Indo-Greek religions

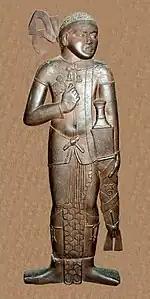
Indian relief of probable Indo-Greek king (Susan Huntington, "The art of ancient India"), with Buddhist triratana symbol on his sword. Barhut stupa, 2nd century BCE. Indian Museum, Calcutta (drawing).

At precisely the same time, right after the death of Menander, several Indo-Greek rulers also started to adopt on their coins the Pali title of "Dharmikasa", meaning "follower of the Dharma" (the title of the great Indian Buddhist king Ashoka was "Dharmaraja" "King of the Dharma"). This usage was adopted by Strato I, Zoilos I, Heliokles II, Theophilos, Peukolaos, Menander II and Archebios.